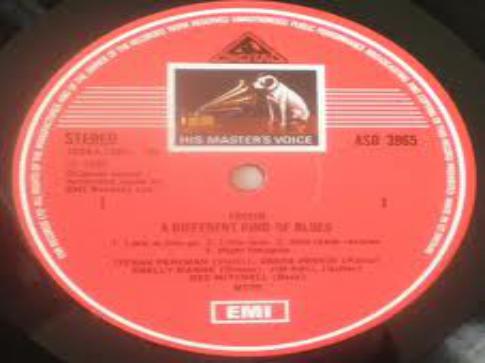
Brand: HMV
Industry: Leisure